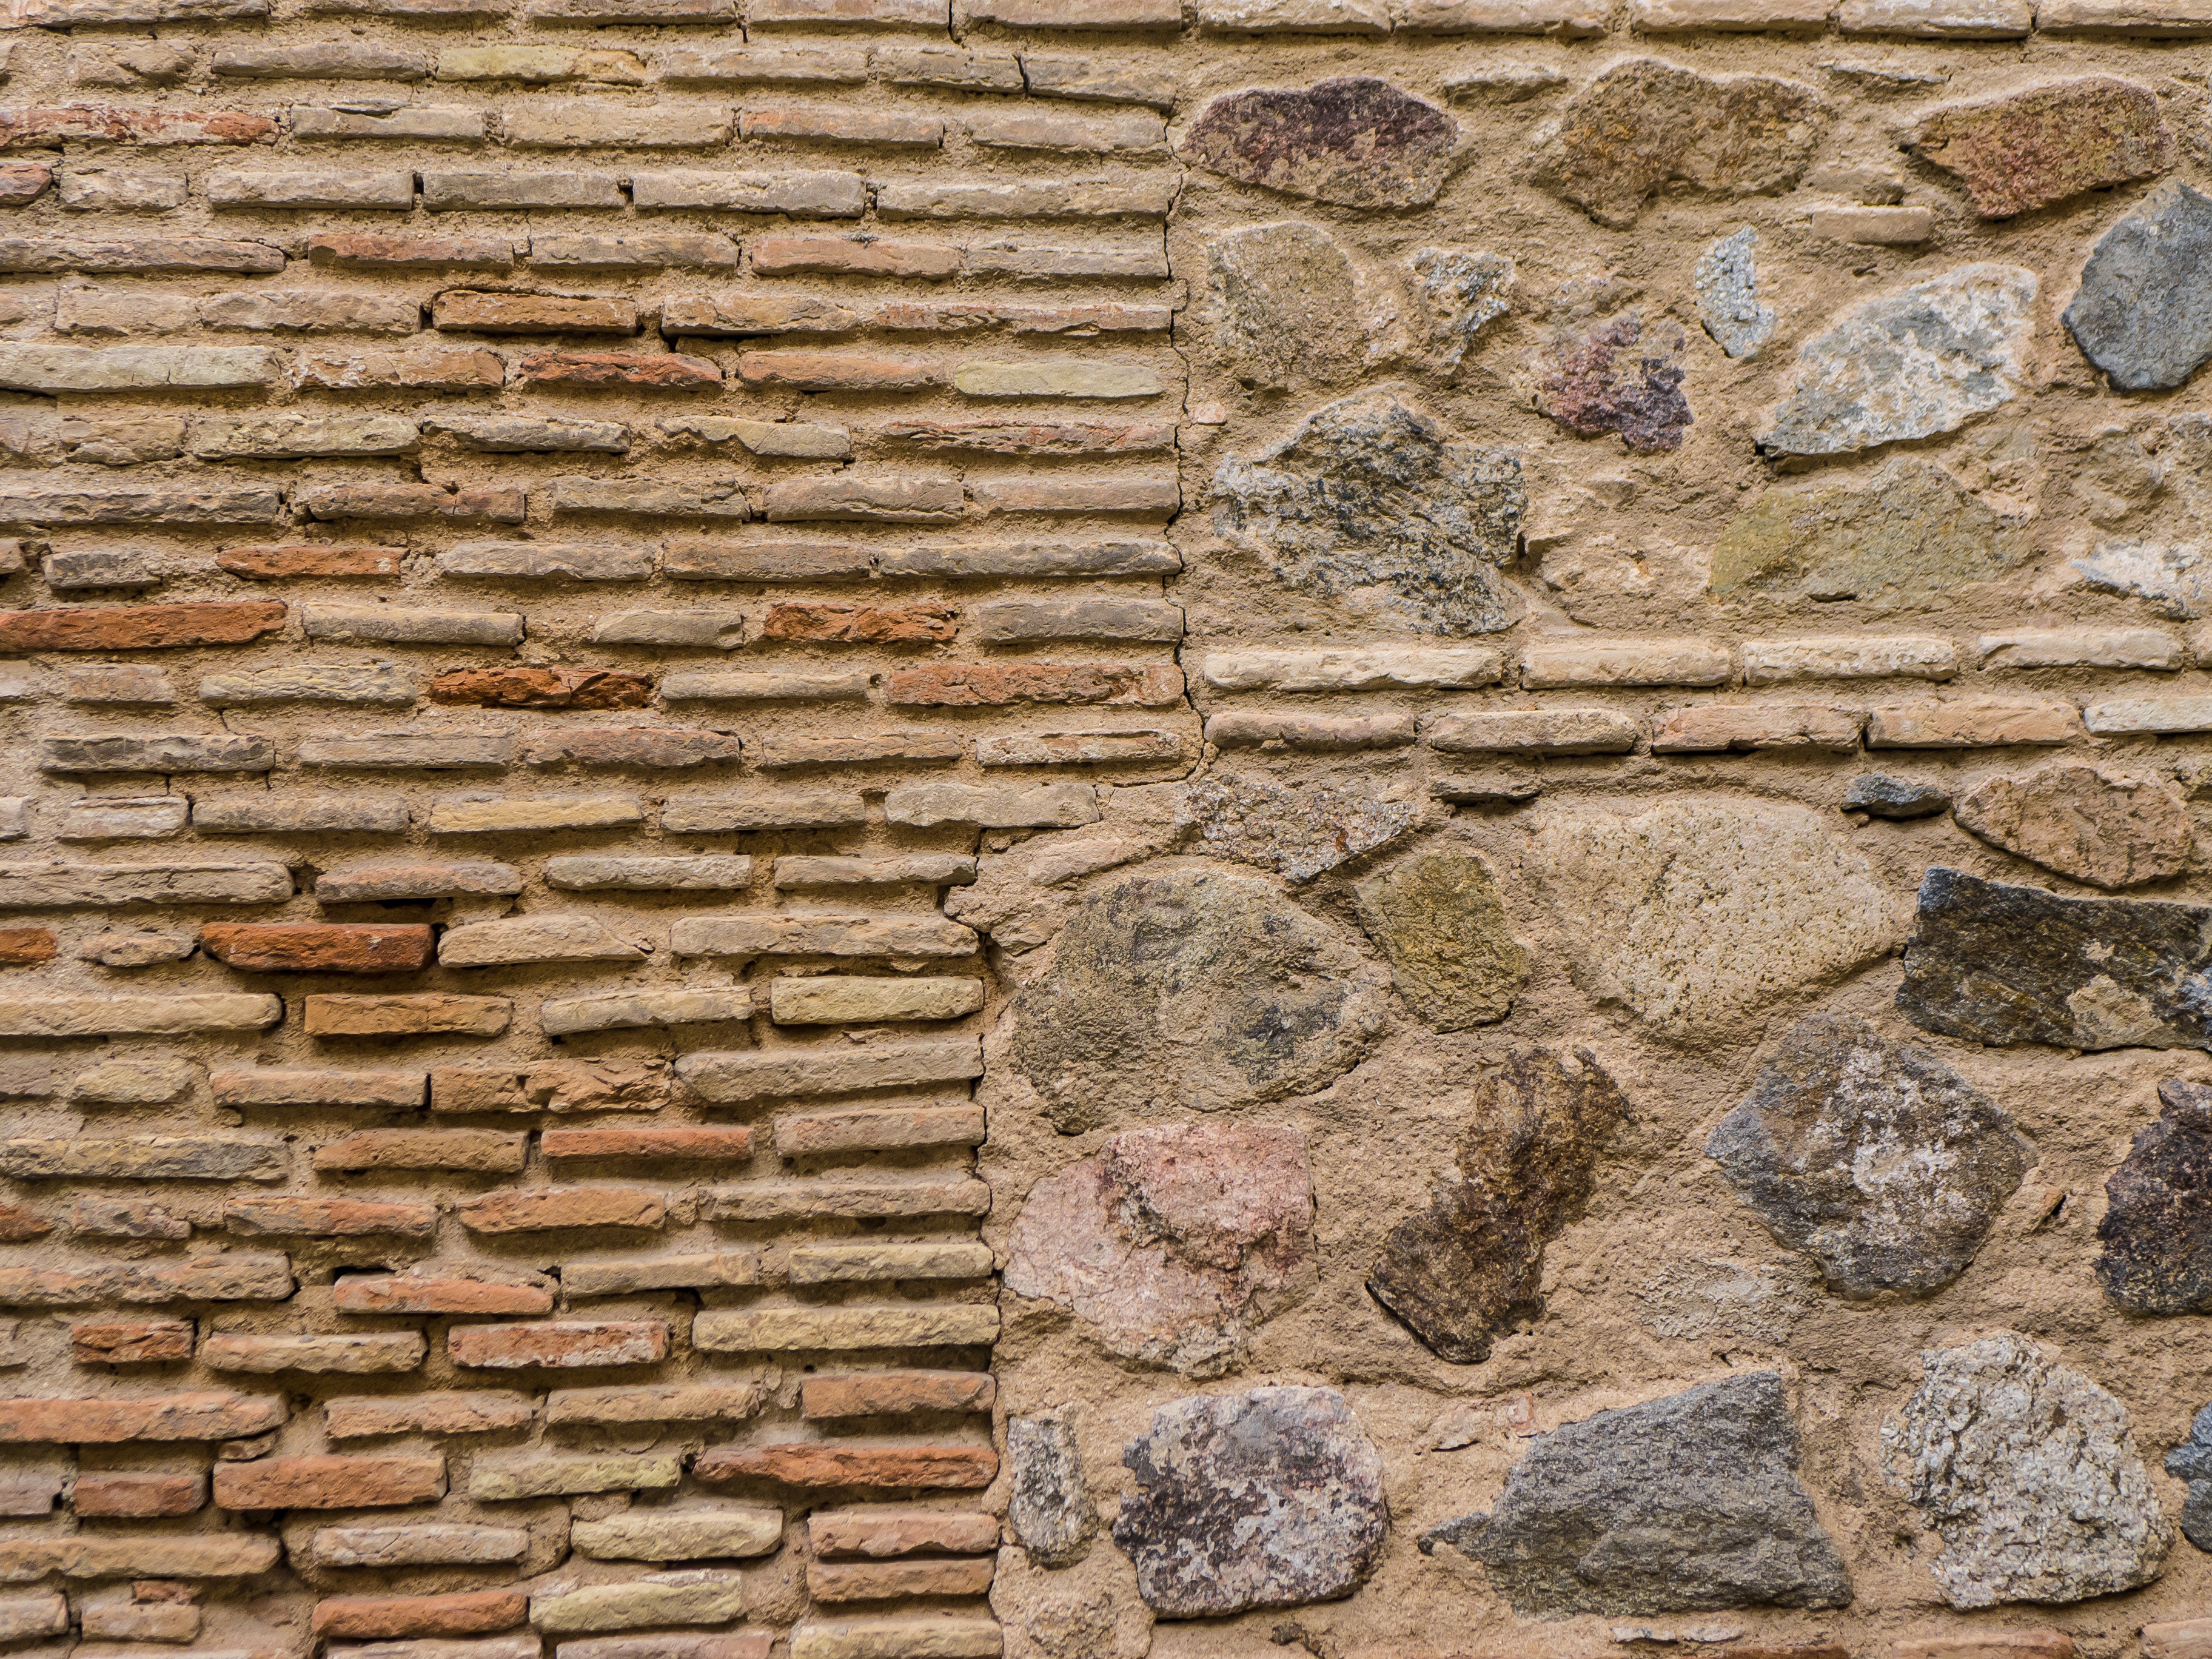
rock, wood, texture, floor, old, wall, stone, soil, stone wall, brick, material, temple, brickwork, flooring, stone house, ancient history